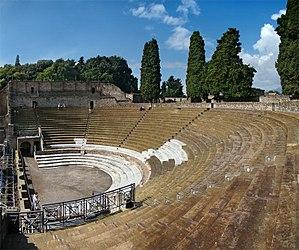
Grand Théâtre, Pompéi, Campanie, Italie.